Metopes of the Parthenon

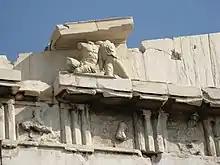
Metopes and triglyphs on the west pediment of the Parthenon

On Doric marble buildings, the metopes decorated the entablature above the architrave alternating with the triglyphs. These were a reminiscence of the wooden beams that supported the roof. The part between the triglyphs, at first a simple unadorned stone space, was quickly used to receive a carved decoration.